Loïc Rémy

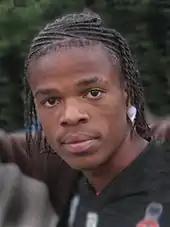
Rémy as a Nice player in 2008

Despite having two years left on his contract at Lyon, it was announced on 5 June 2008 that Rémy would be joining Nice with the player agreeing to a four-year deal and the transfer fee being approximately €8 million, making Rémy the biggest transfer in the club's history. Upon his arrival, Rémy was assigned the number 7 shirt and made his debut in the club's opening match of the season, a 1–0 loss to Le Havre. Over the next six matches, Rémy scored six goals. These goals included a strike against his former club Lyon and a brace against Boulogne in the Coupe de la Ligue. In a span of four days in October, he scored goals against Bordeaux in a 2–2 draw and Caen in a 1–1 draw. After going scoreless for most of the winter months, Rémy returned to form in March 2009 scoring goals in three straight matches against Caen, Paris Saint-Germain, and Lorient, with the player scoring a brace against the latter. He finished the season with 36 total appearances and a club-leading 13 goals.